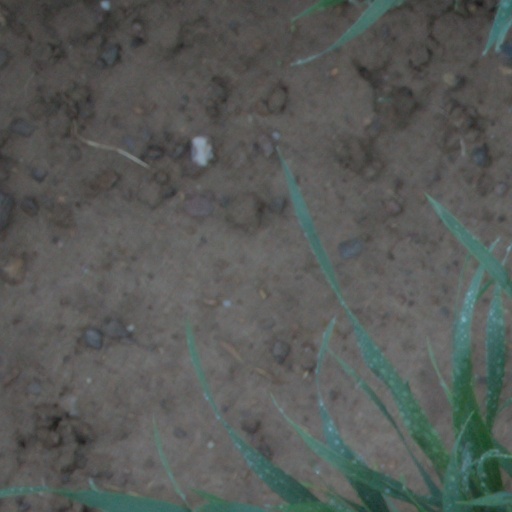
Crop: wheat